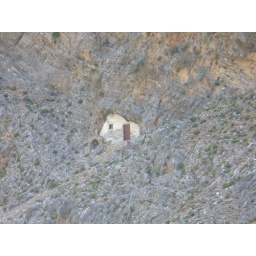
chapel in a wall of rock